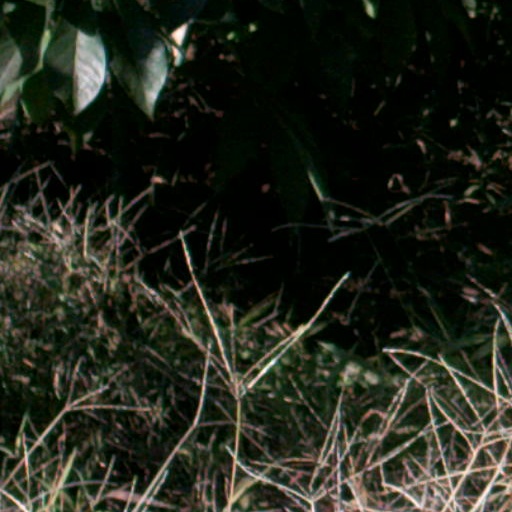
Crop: cassava